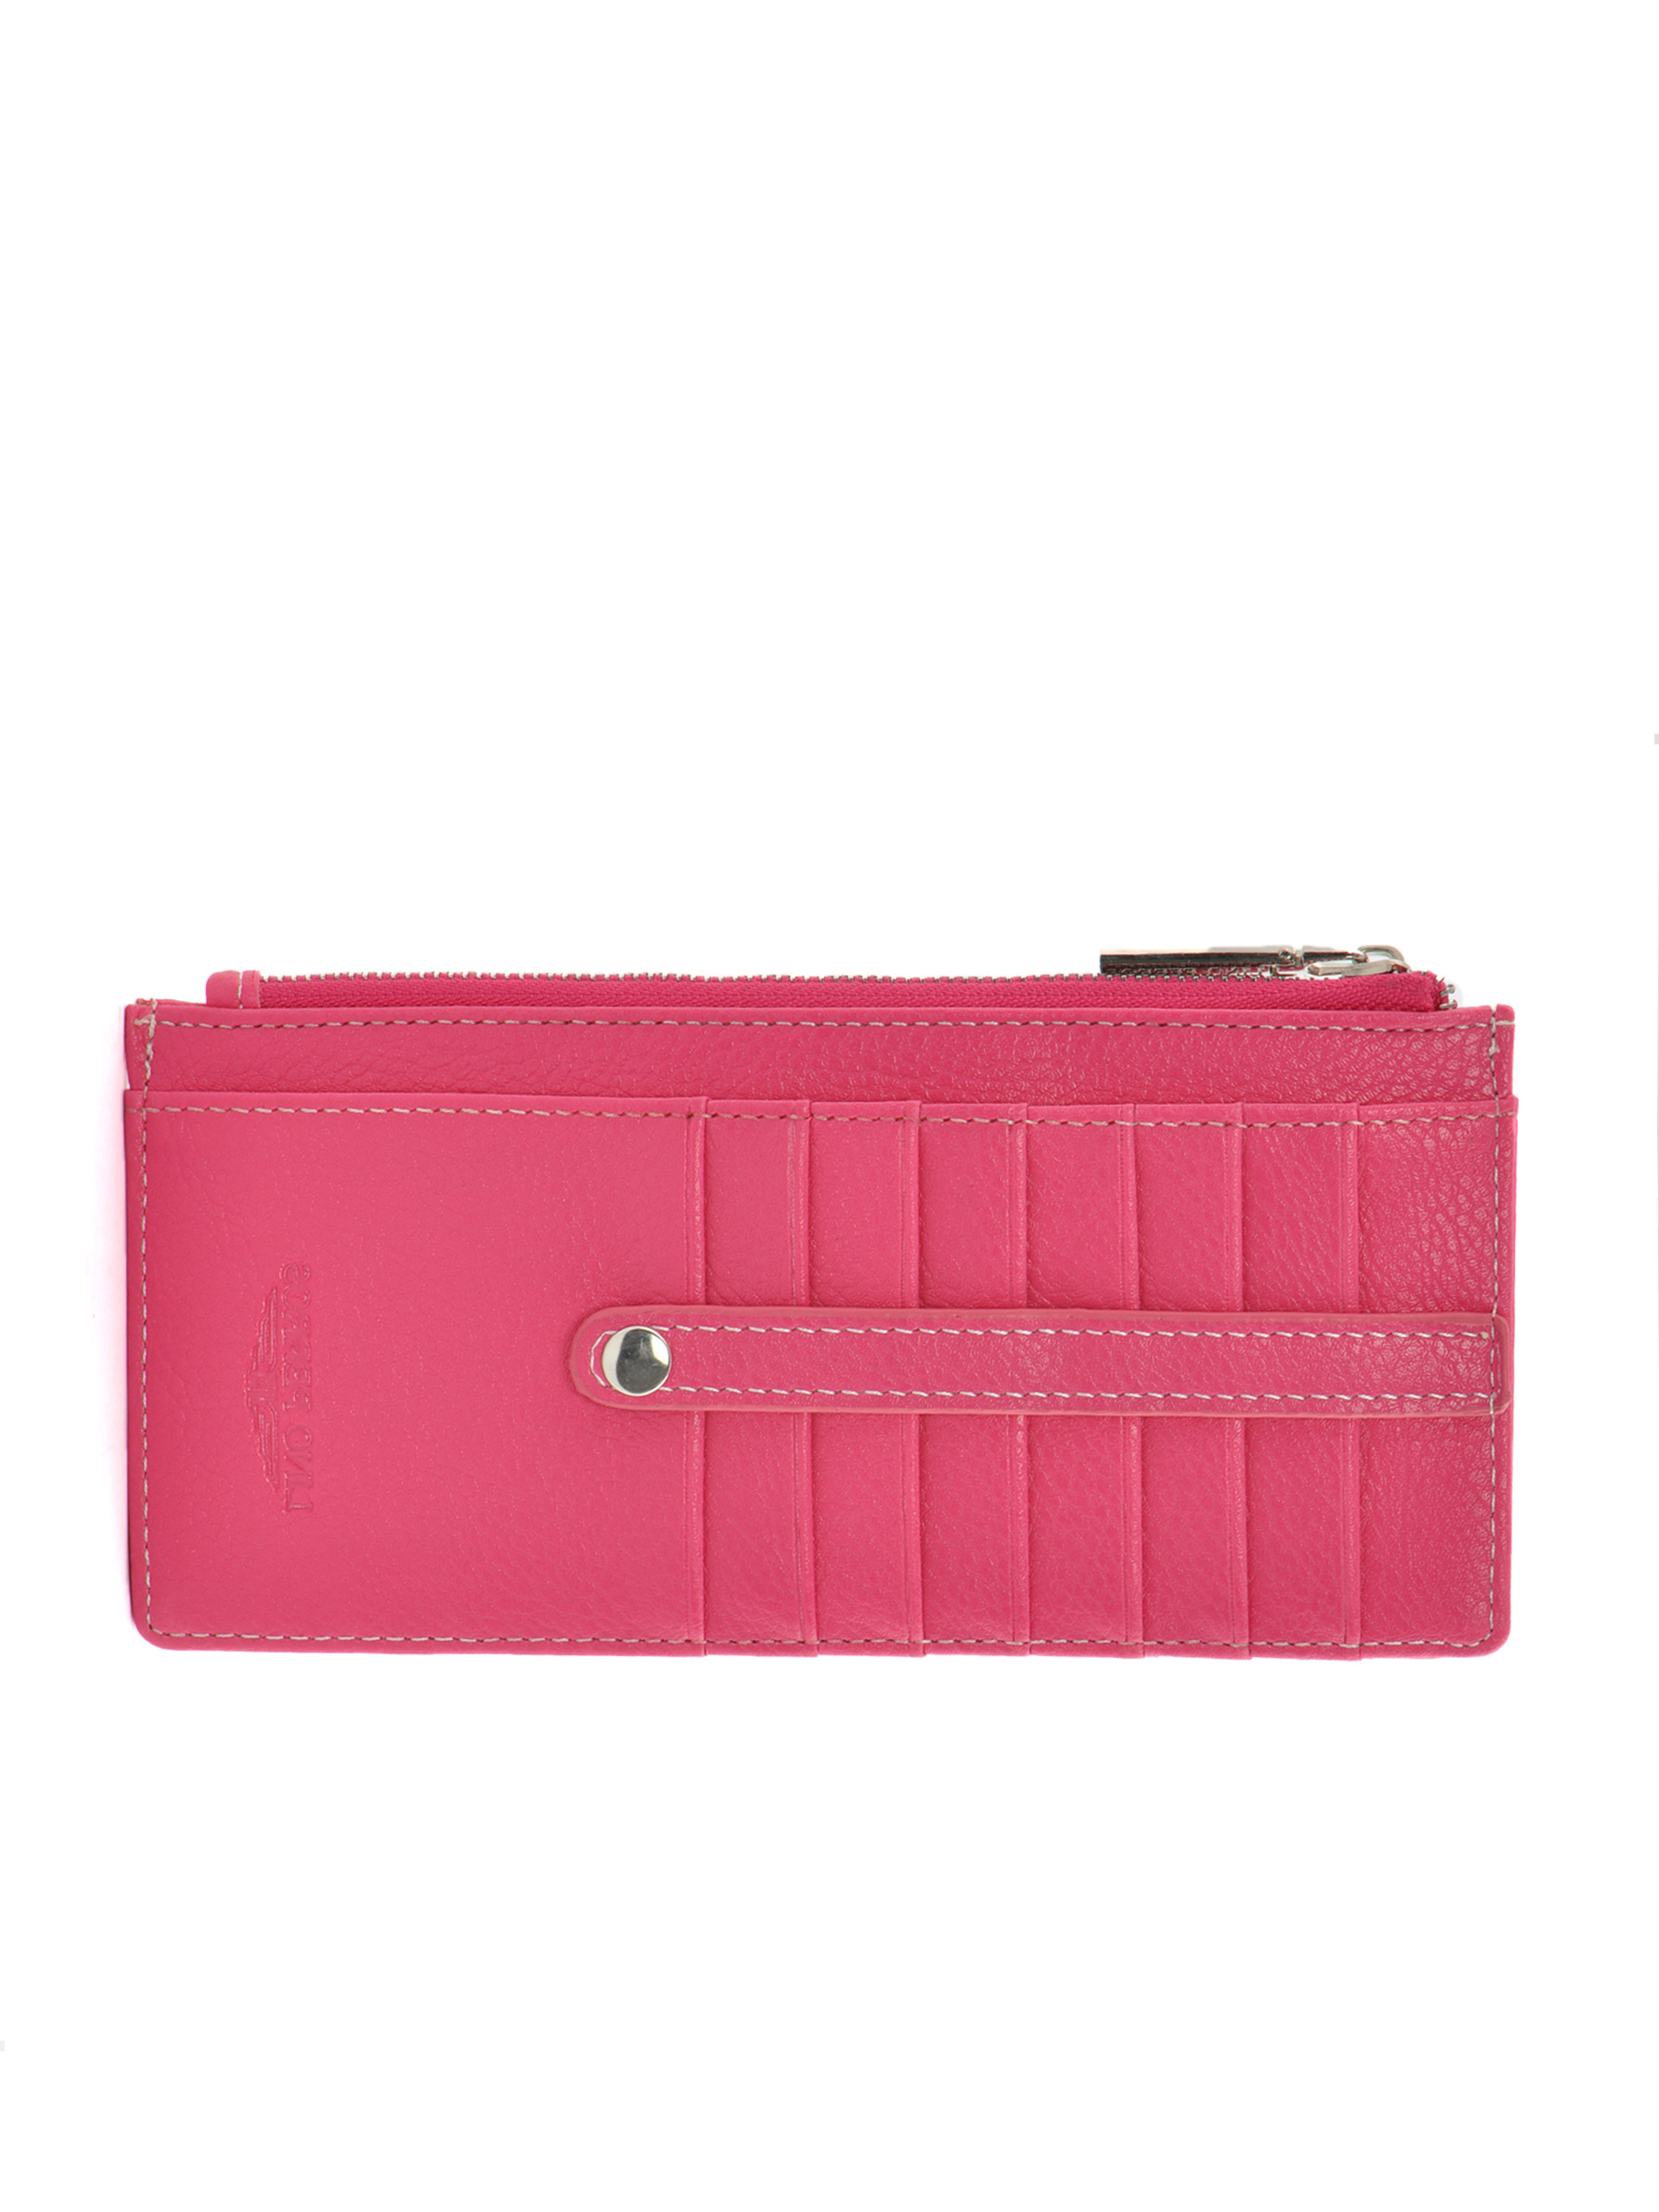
Lino Perros Women Small Purse Pink Wallet
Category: Accessories / Wallets / Wallets
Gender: Women
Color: Pink
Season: Winter 2015
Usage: Casual